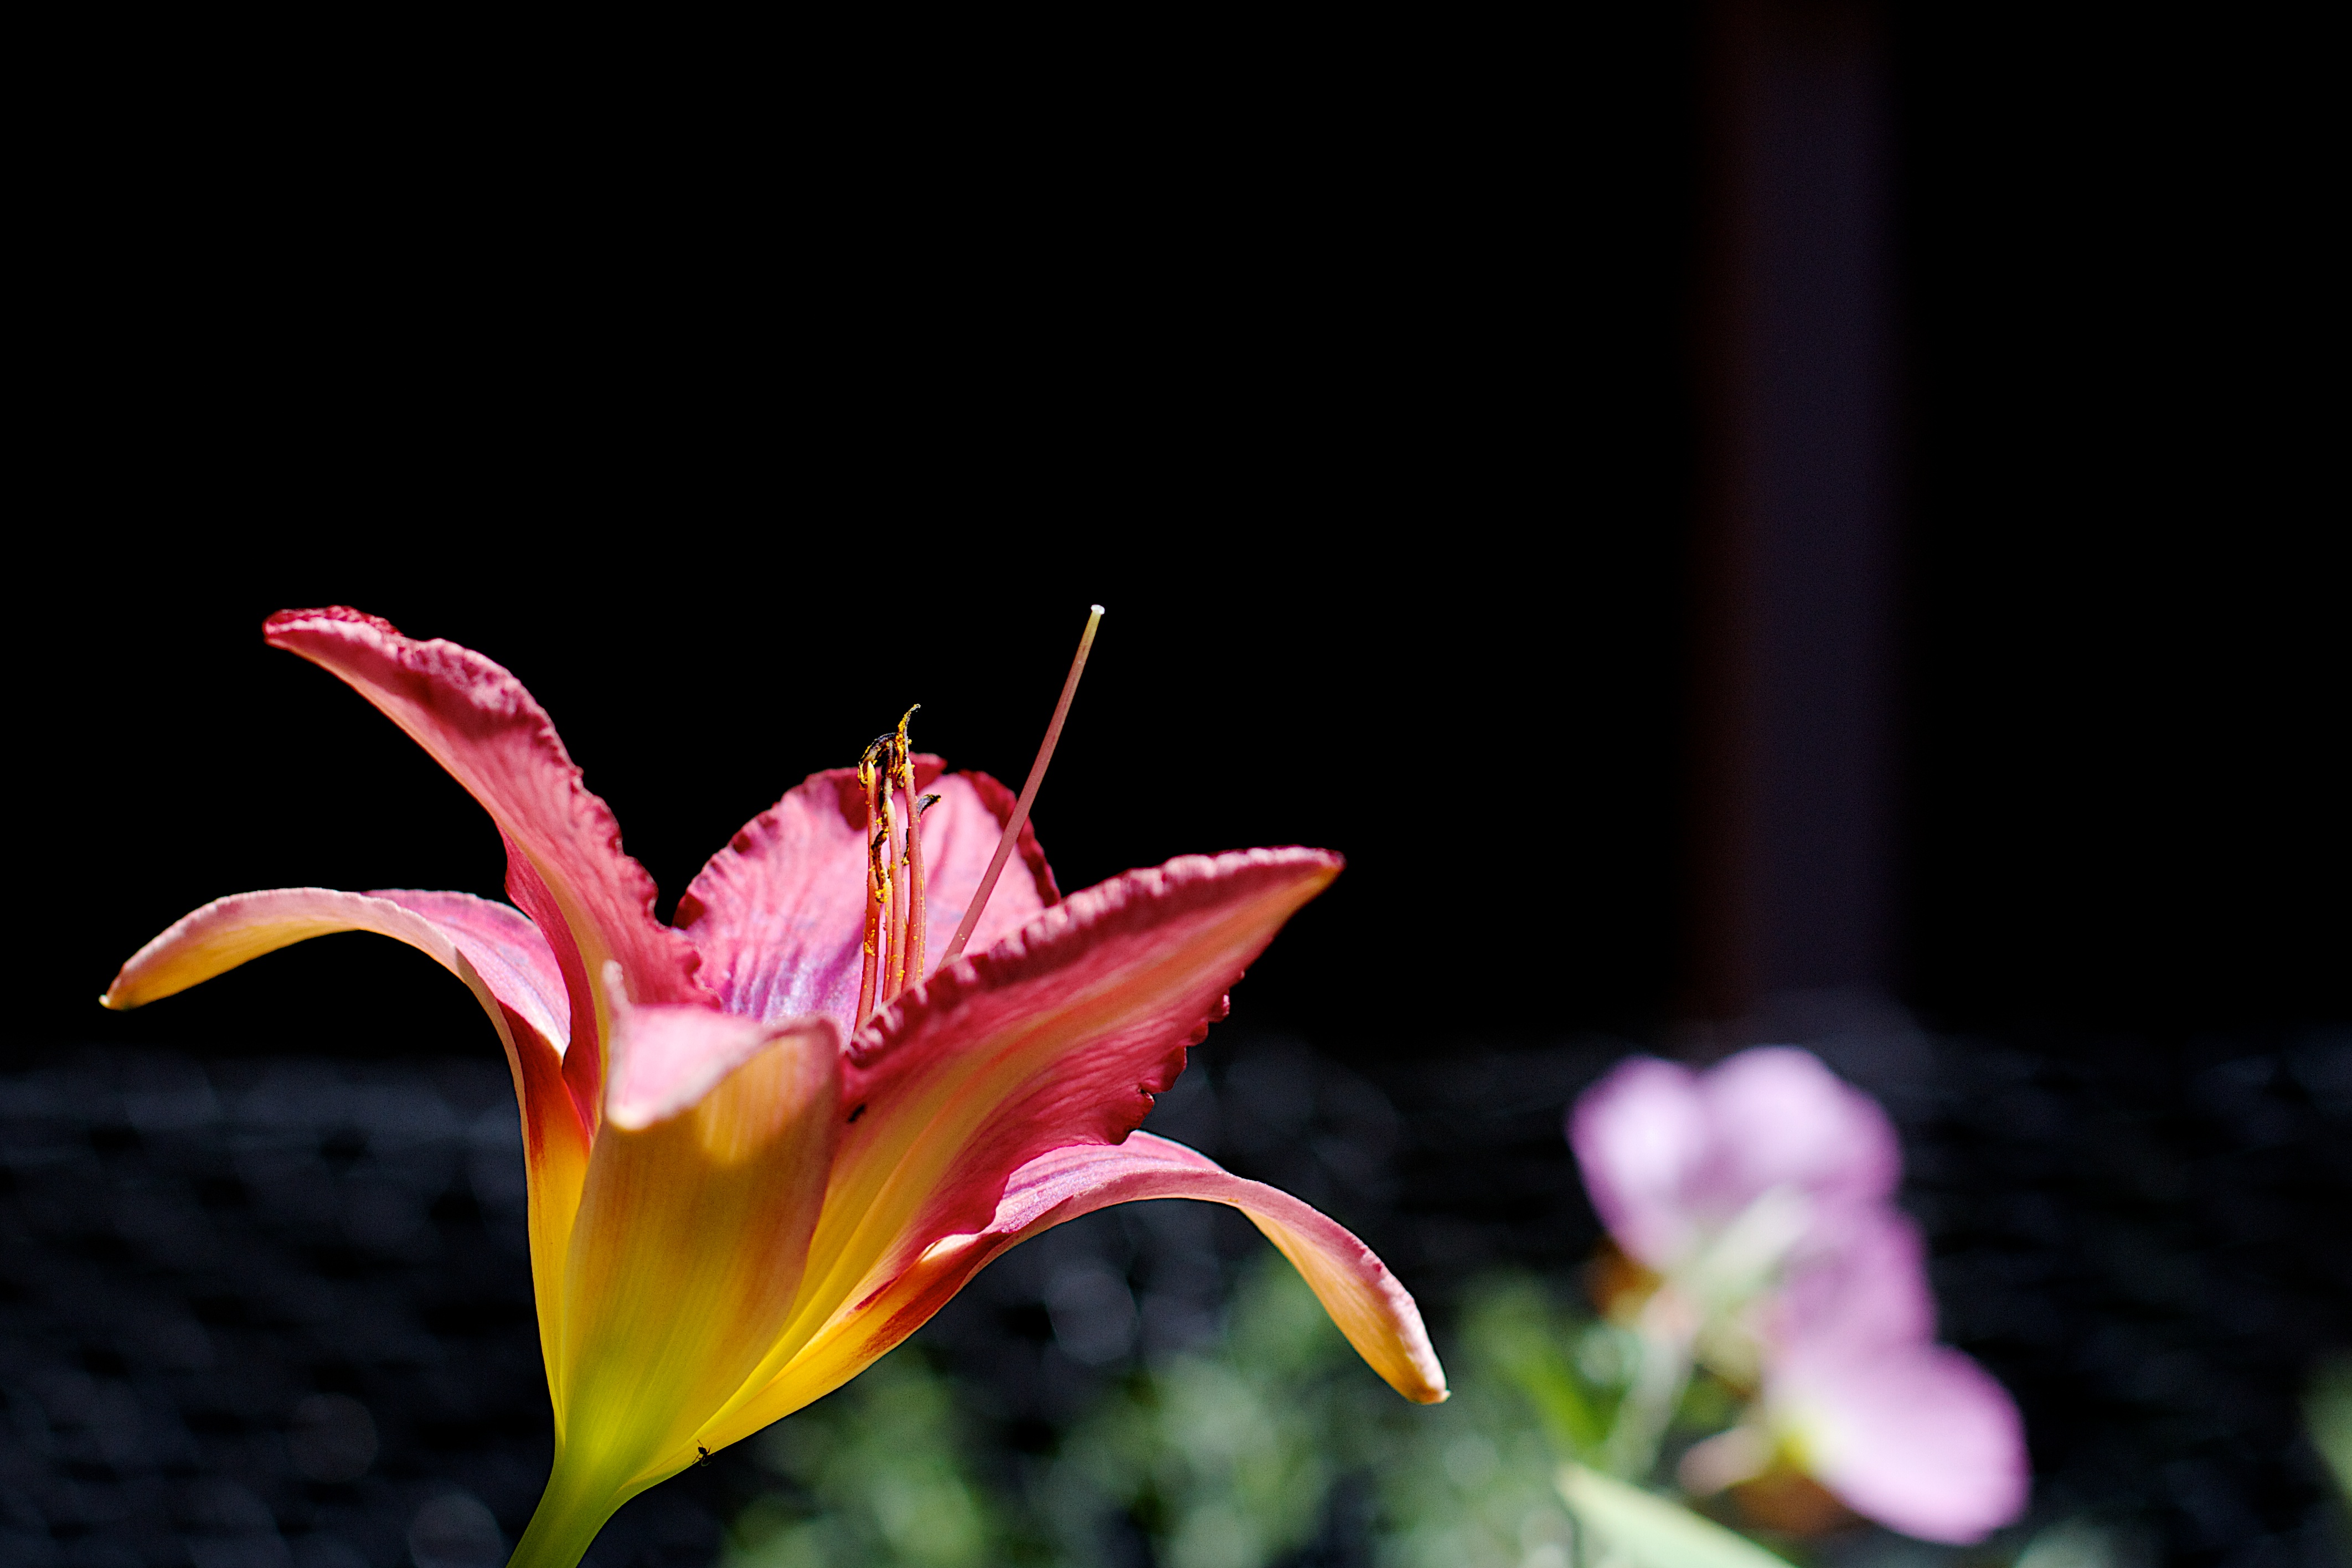
plant, leaf, flower, petal, red, flora, close up, lily, macro photography, flowering plant, land plant